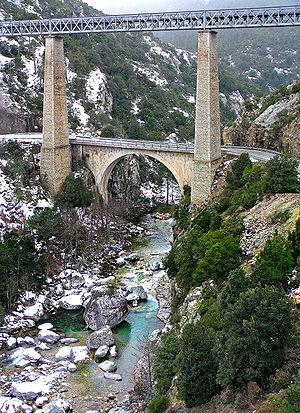
Venaco est une commune française située dans la circonscription départementale de la Haute-Corse et le territoire de la collectivité de Corse. La commune portait le nom de Serraggio jusqu'en 1874 et sa fusion avec Lugo-di-Venaco. Elle appartient à l'ancienne piève de Venaco, dont Serraggio était le chef-lieu.
Gustave Eiffel, né Bonickhausen dit Eiffel le 15 décembre 1832 à Dijon et mort le 27 décembre 1923 à Paris, est un ingénieur centralien et un industriel français, qui a notamment participé à la construction de la tour Eiffel à Paris, du viaduc de Garabit et de la statue de la Liberté à New York.
Cet article recense les monuments historiques de la Haute-Corse, en France.
Le Vecchio est une rivière française de Haute-Corse, et un affluent droit du fleuve côtier le Tavignano.
La ligne Bastia - Ajaccio est la ligne principale du réseau des Chemins de fer de Corse. C'est une ligne à voie métrique, qui traverse la Corse sur 158 kilomètres du nord-est au sud-ouest. Elle joint les préfectures des deux départements de l'île, et les deux mers qui les baignent, suivant un itinéraire voisin de bout en bout de celui de la route territoriale 20.